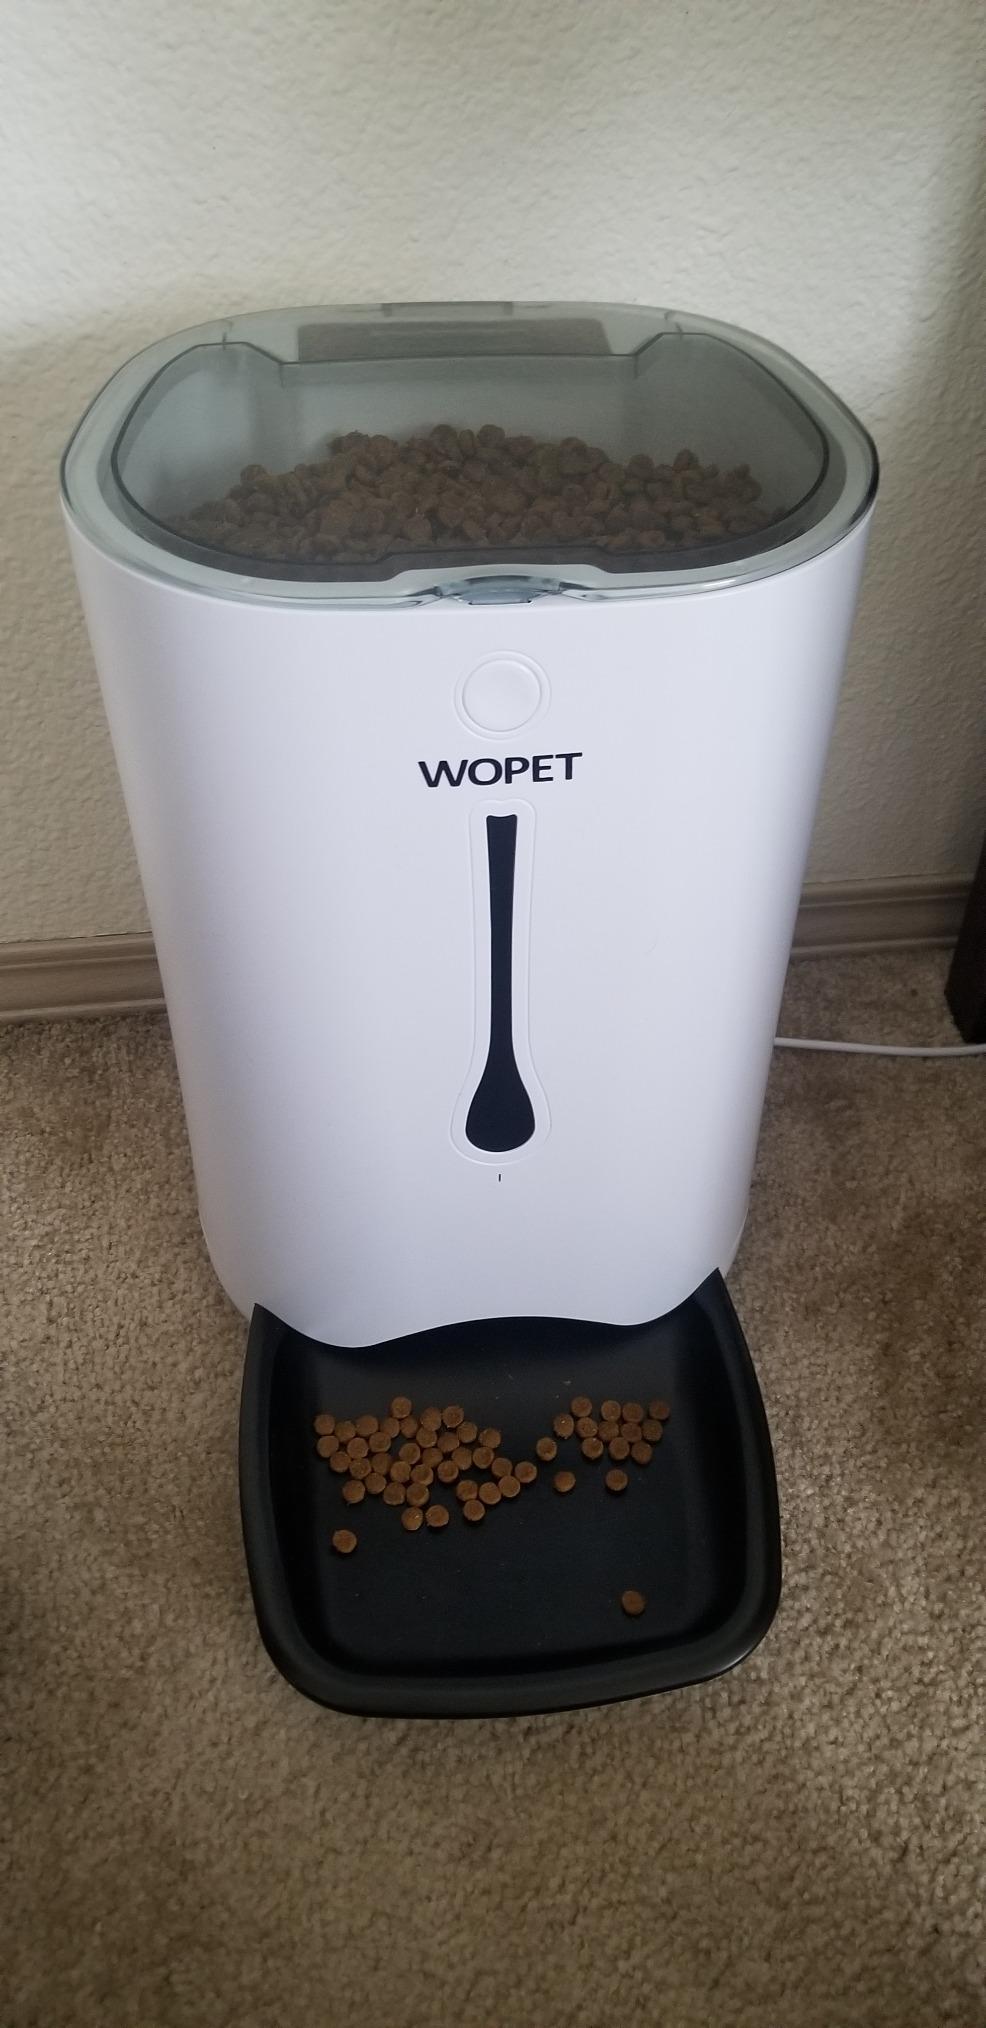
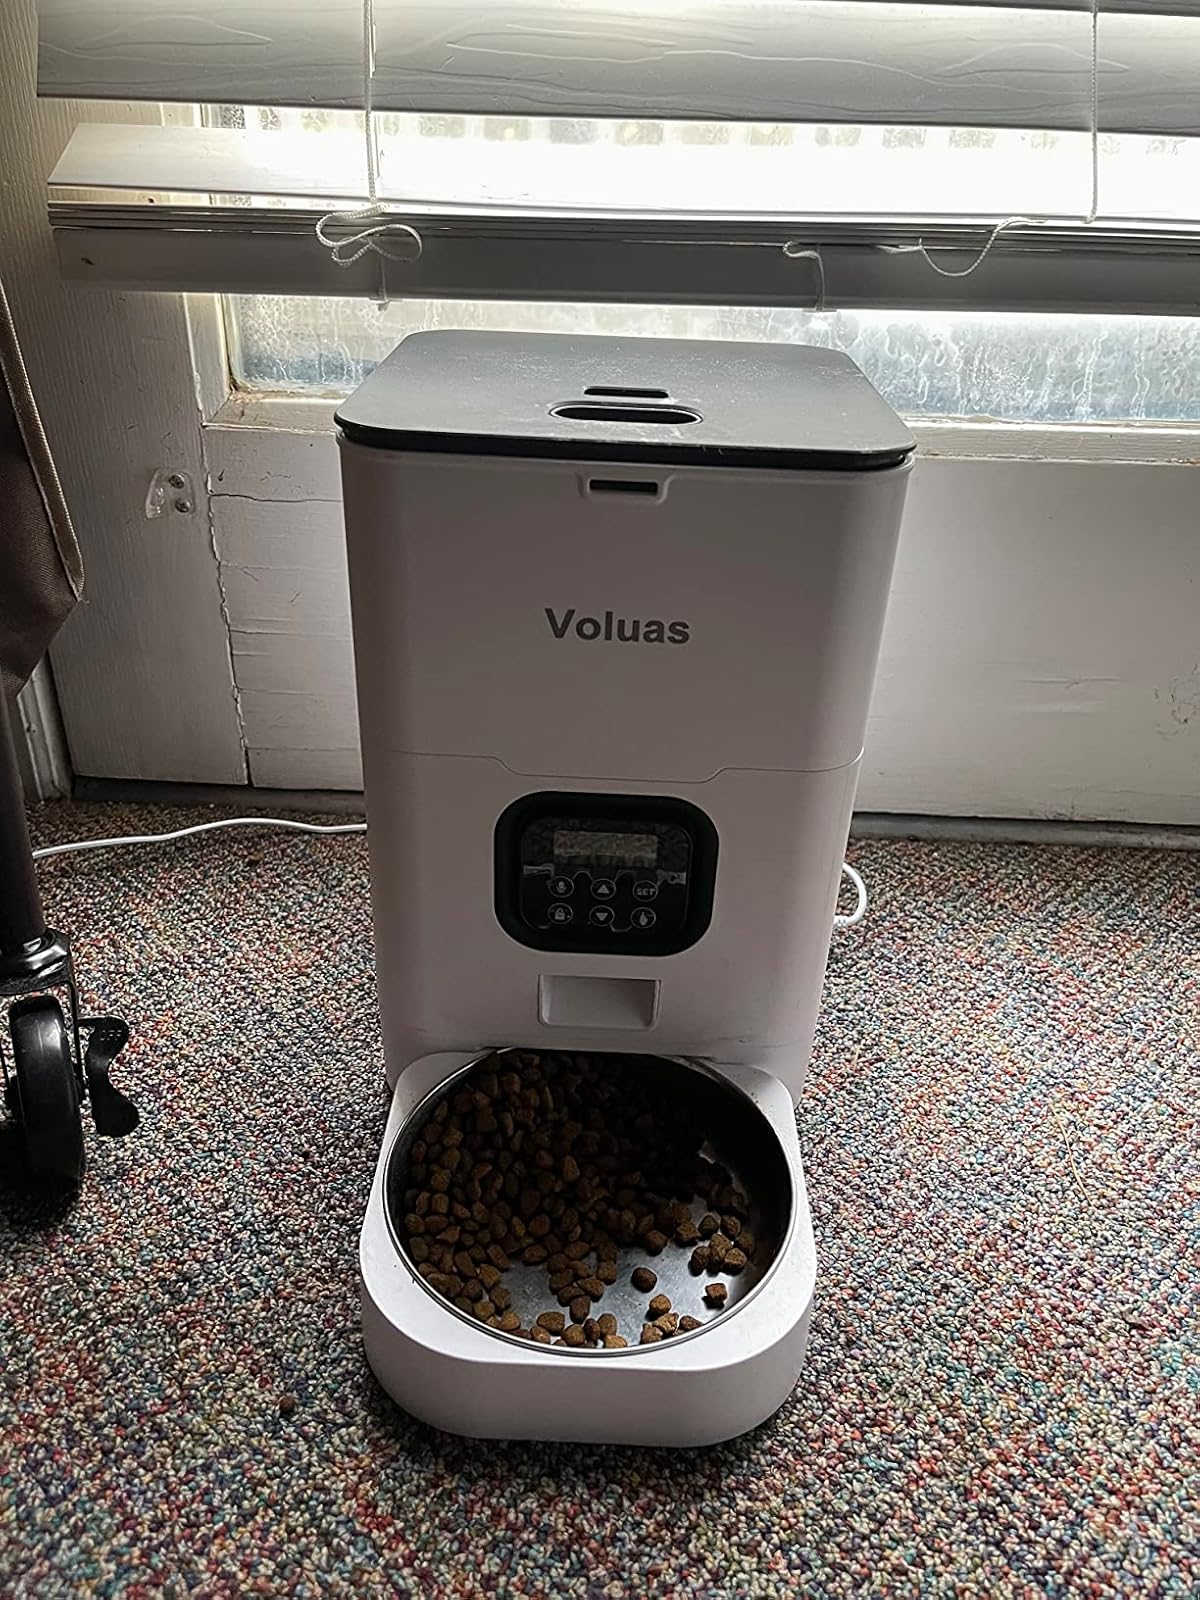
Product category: items_feeder
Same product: no